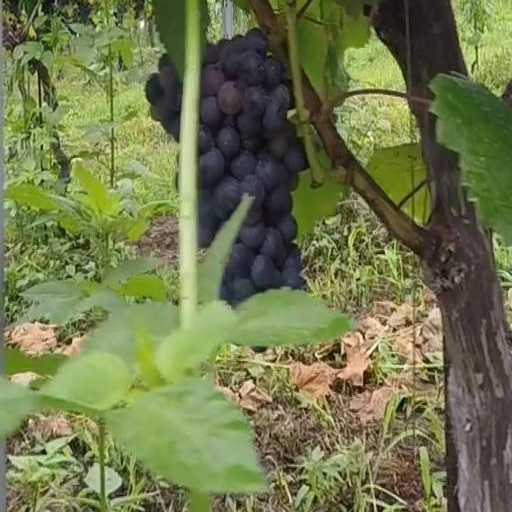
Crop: grape